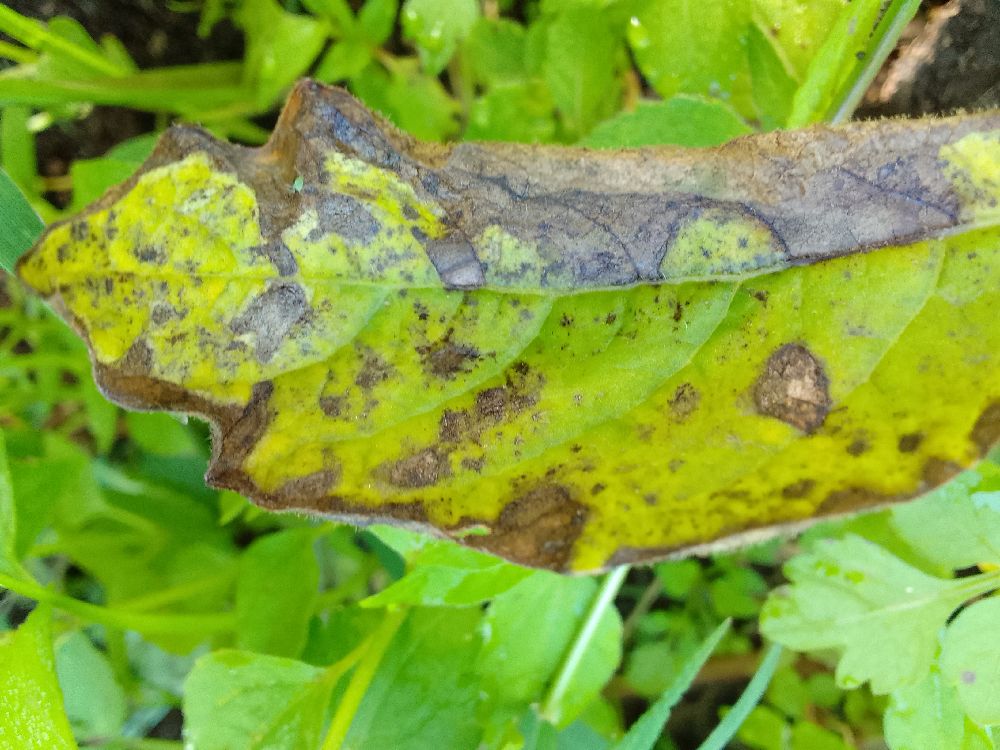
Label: Early blight